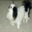
Label: dog